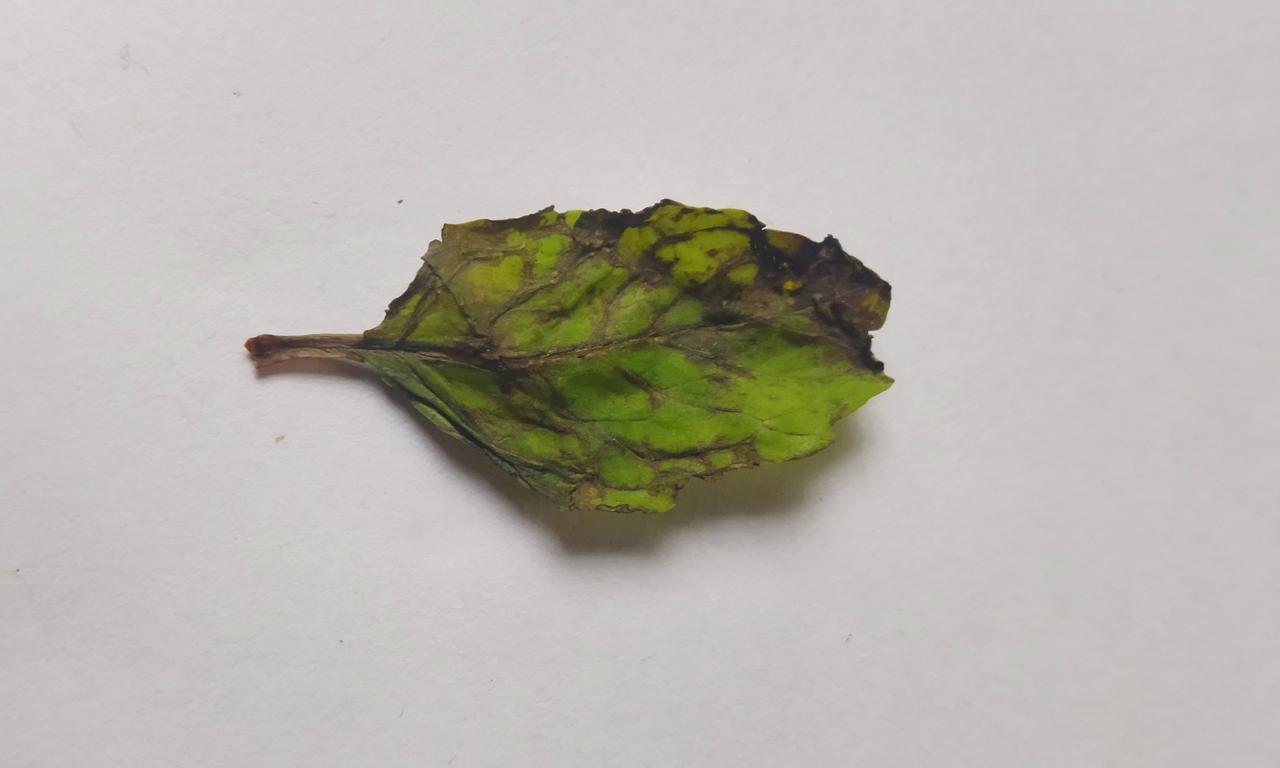
Label: Spoiled